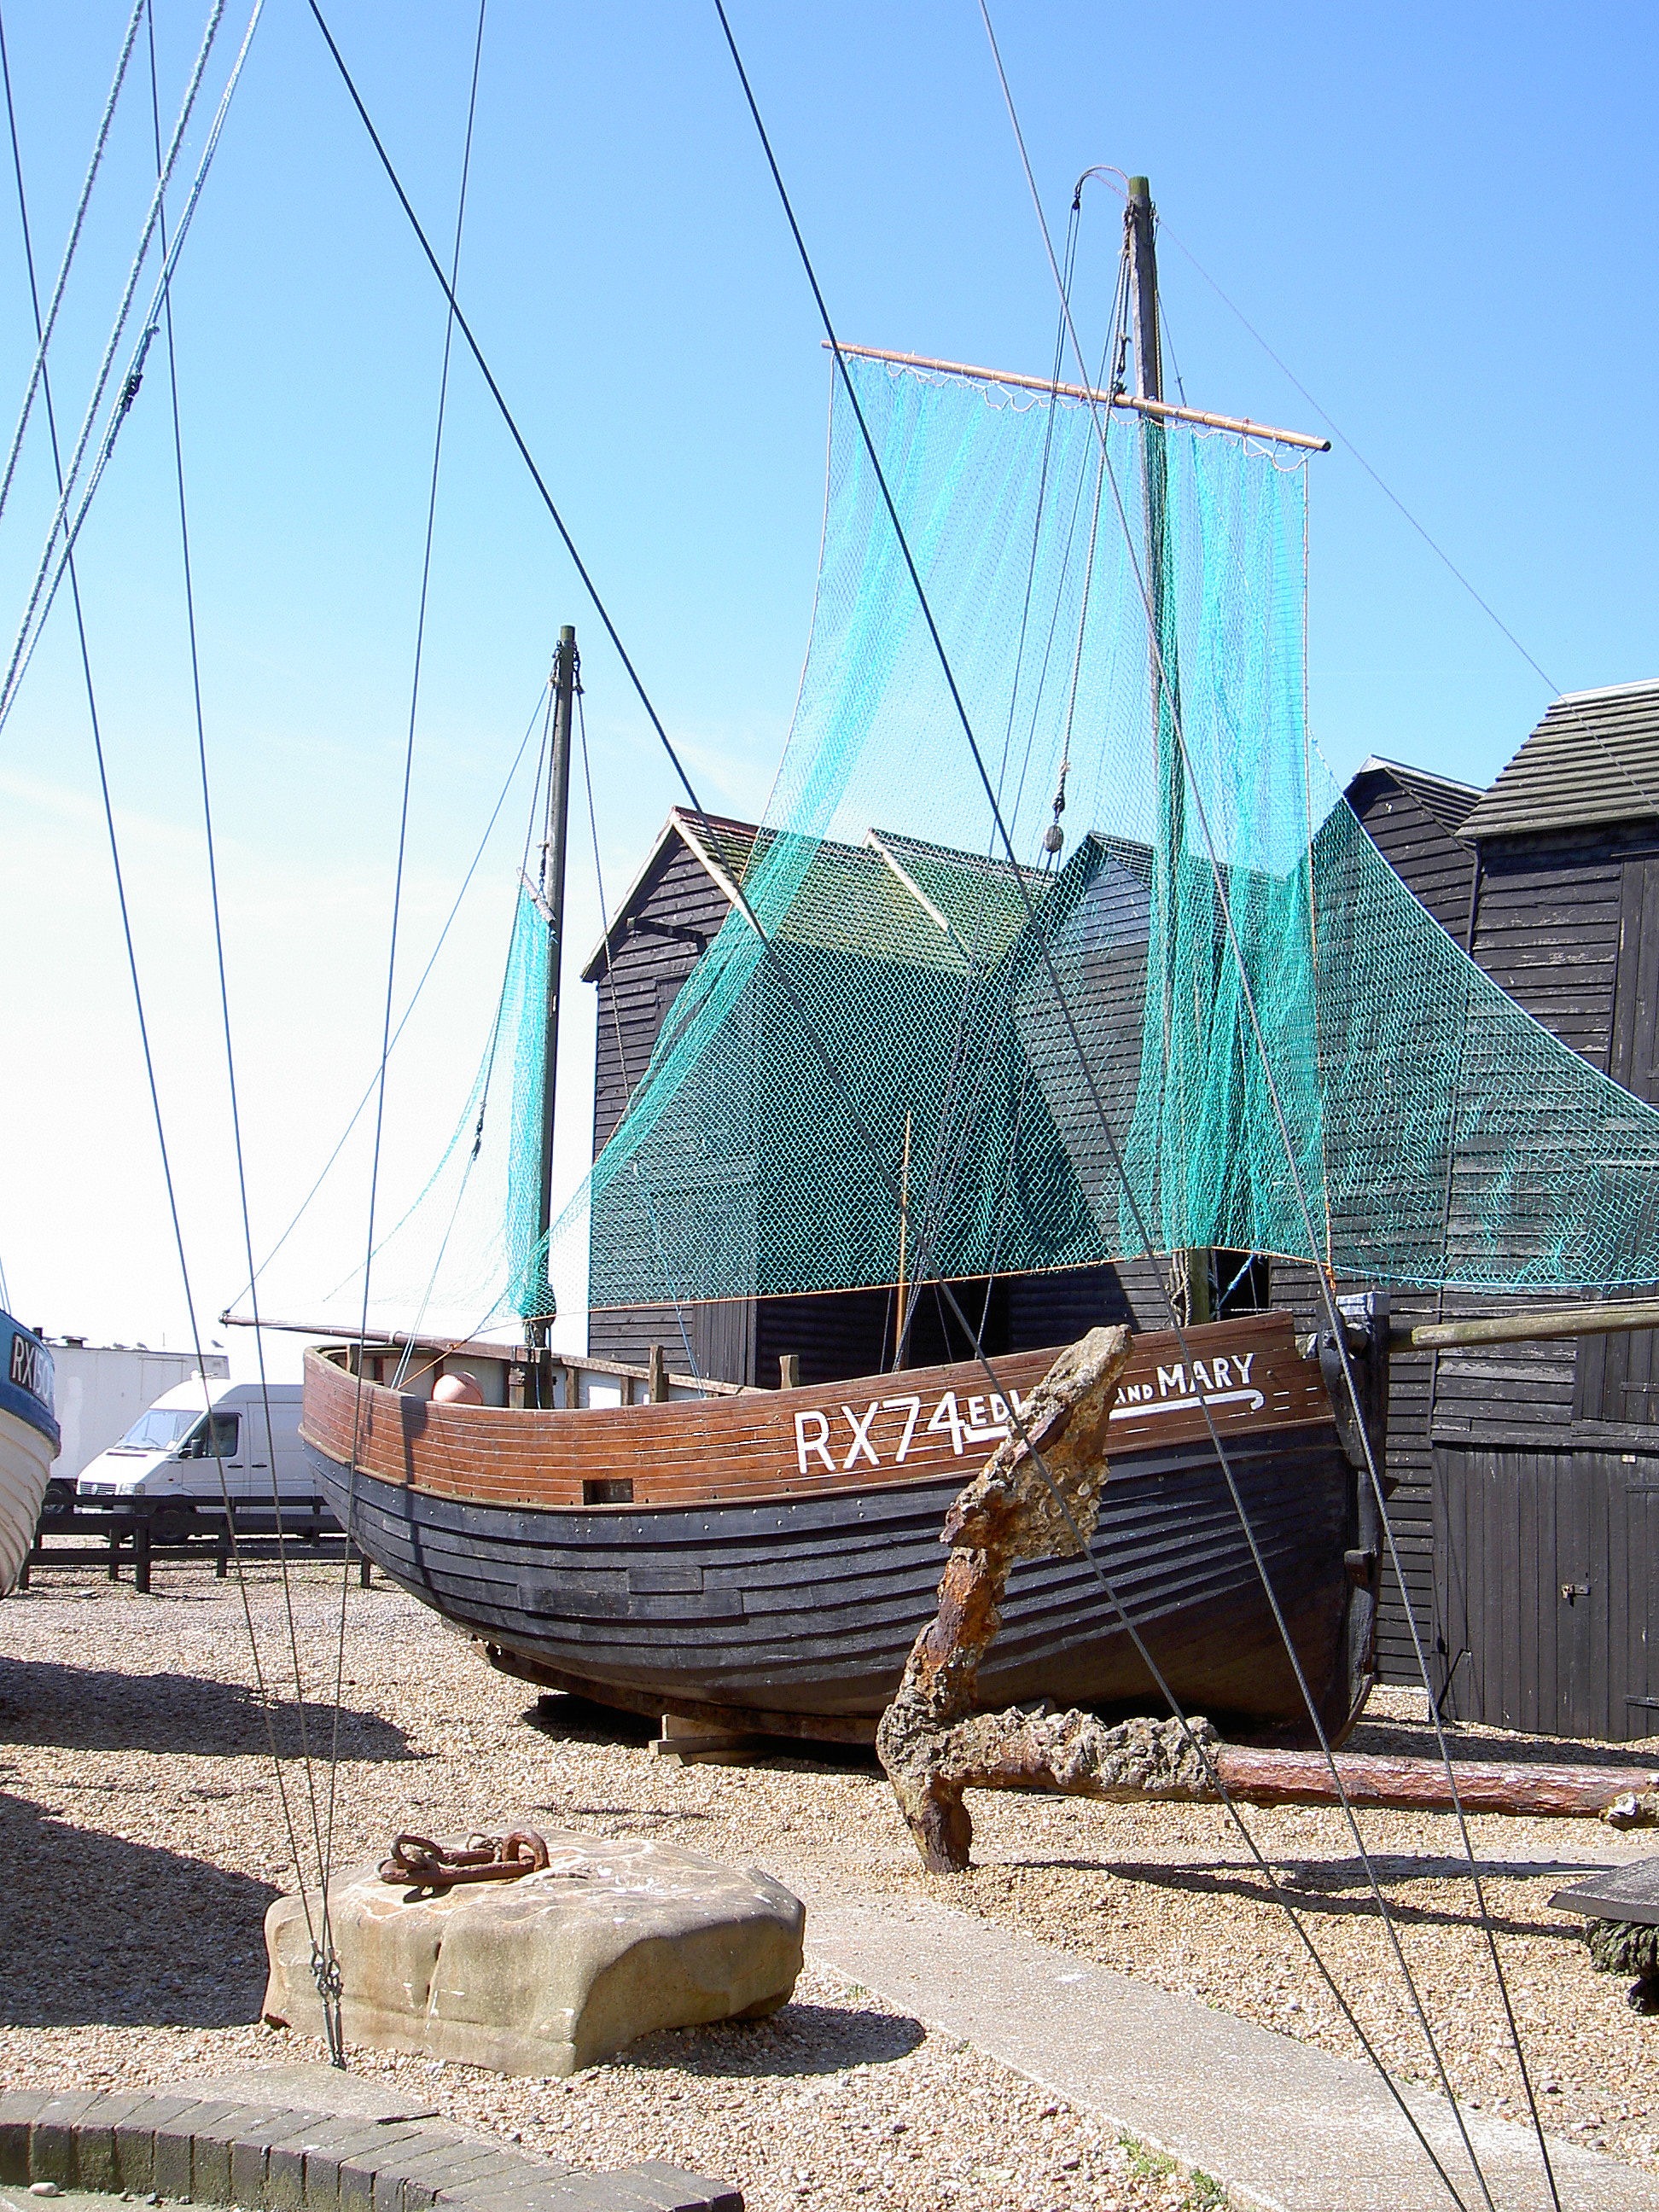
sea, boat, ship, vessel, vehicle, fishing, mast, sailboat, sail, anchor, masts, nets, watercraft, schooner, sailing ship, tall ship, galleon, caravel